Lake Elgygytgyn

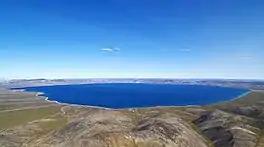
View of the lake

Lake Elgygytgyn, also transcripted El'gygytgyn, (Russian and Chukchi: Эльгыгытгын) is a crater lake in Anadyrsky District, Chukotka Autonomous Okrug in northeast Siberia, about southeast of Chaunskaya Bay.